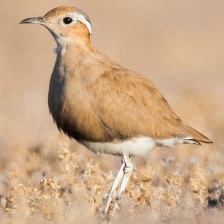
Species: BURCHELLS COURSER
Scientific name: CURSORIUS RUFUS